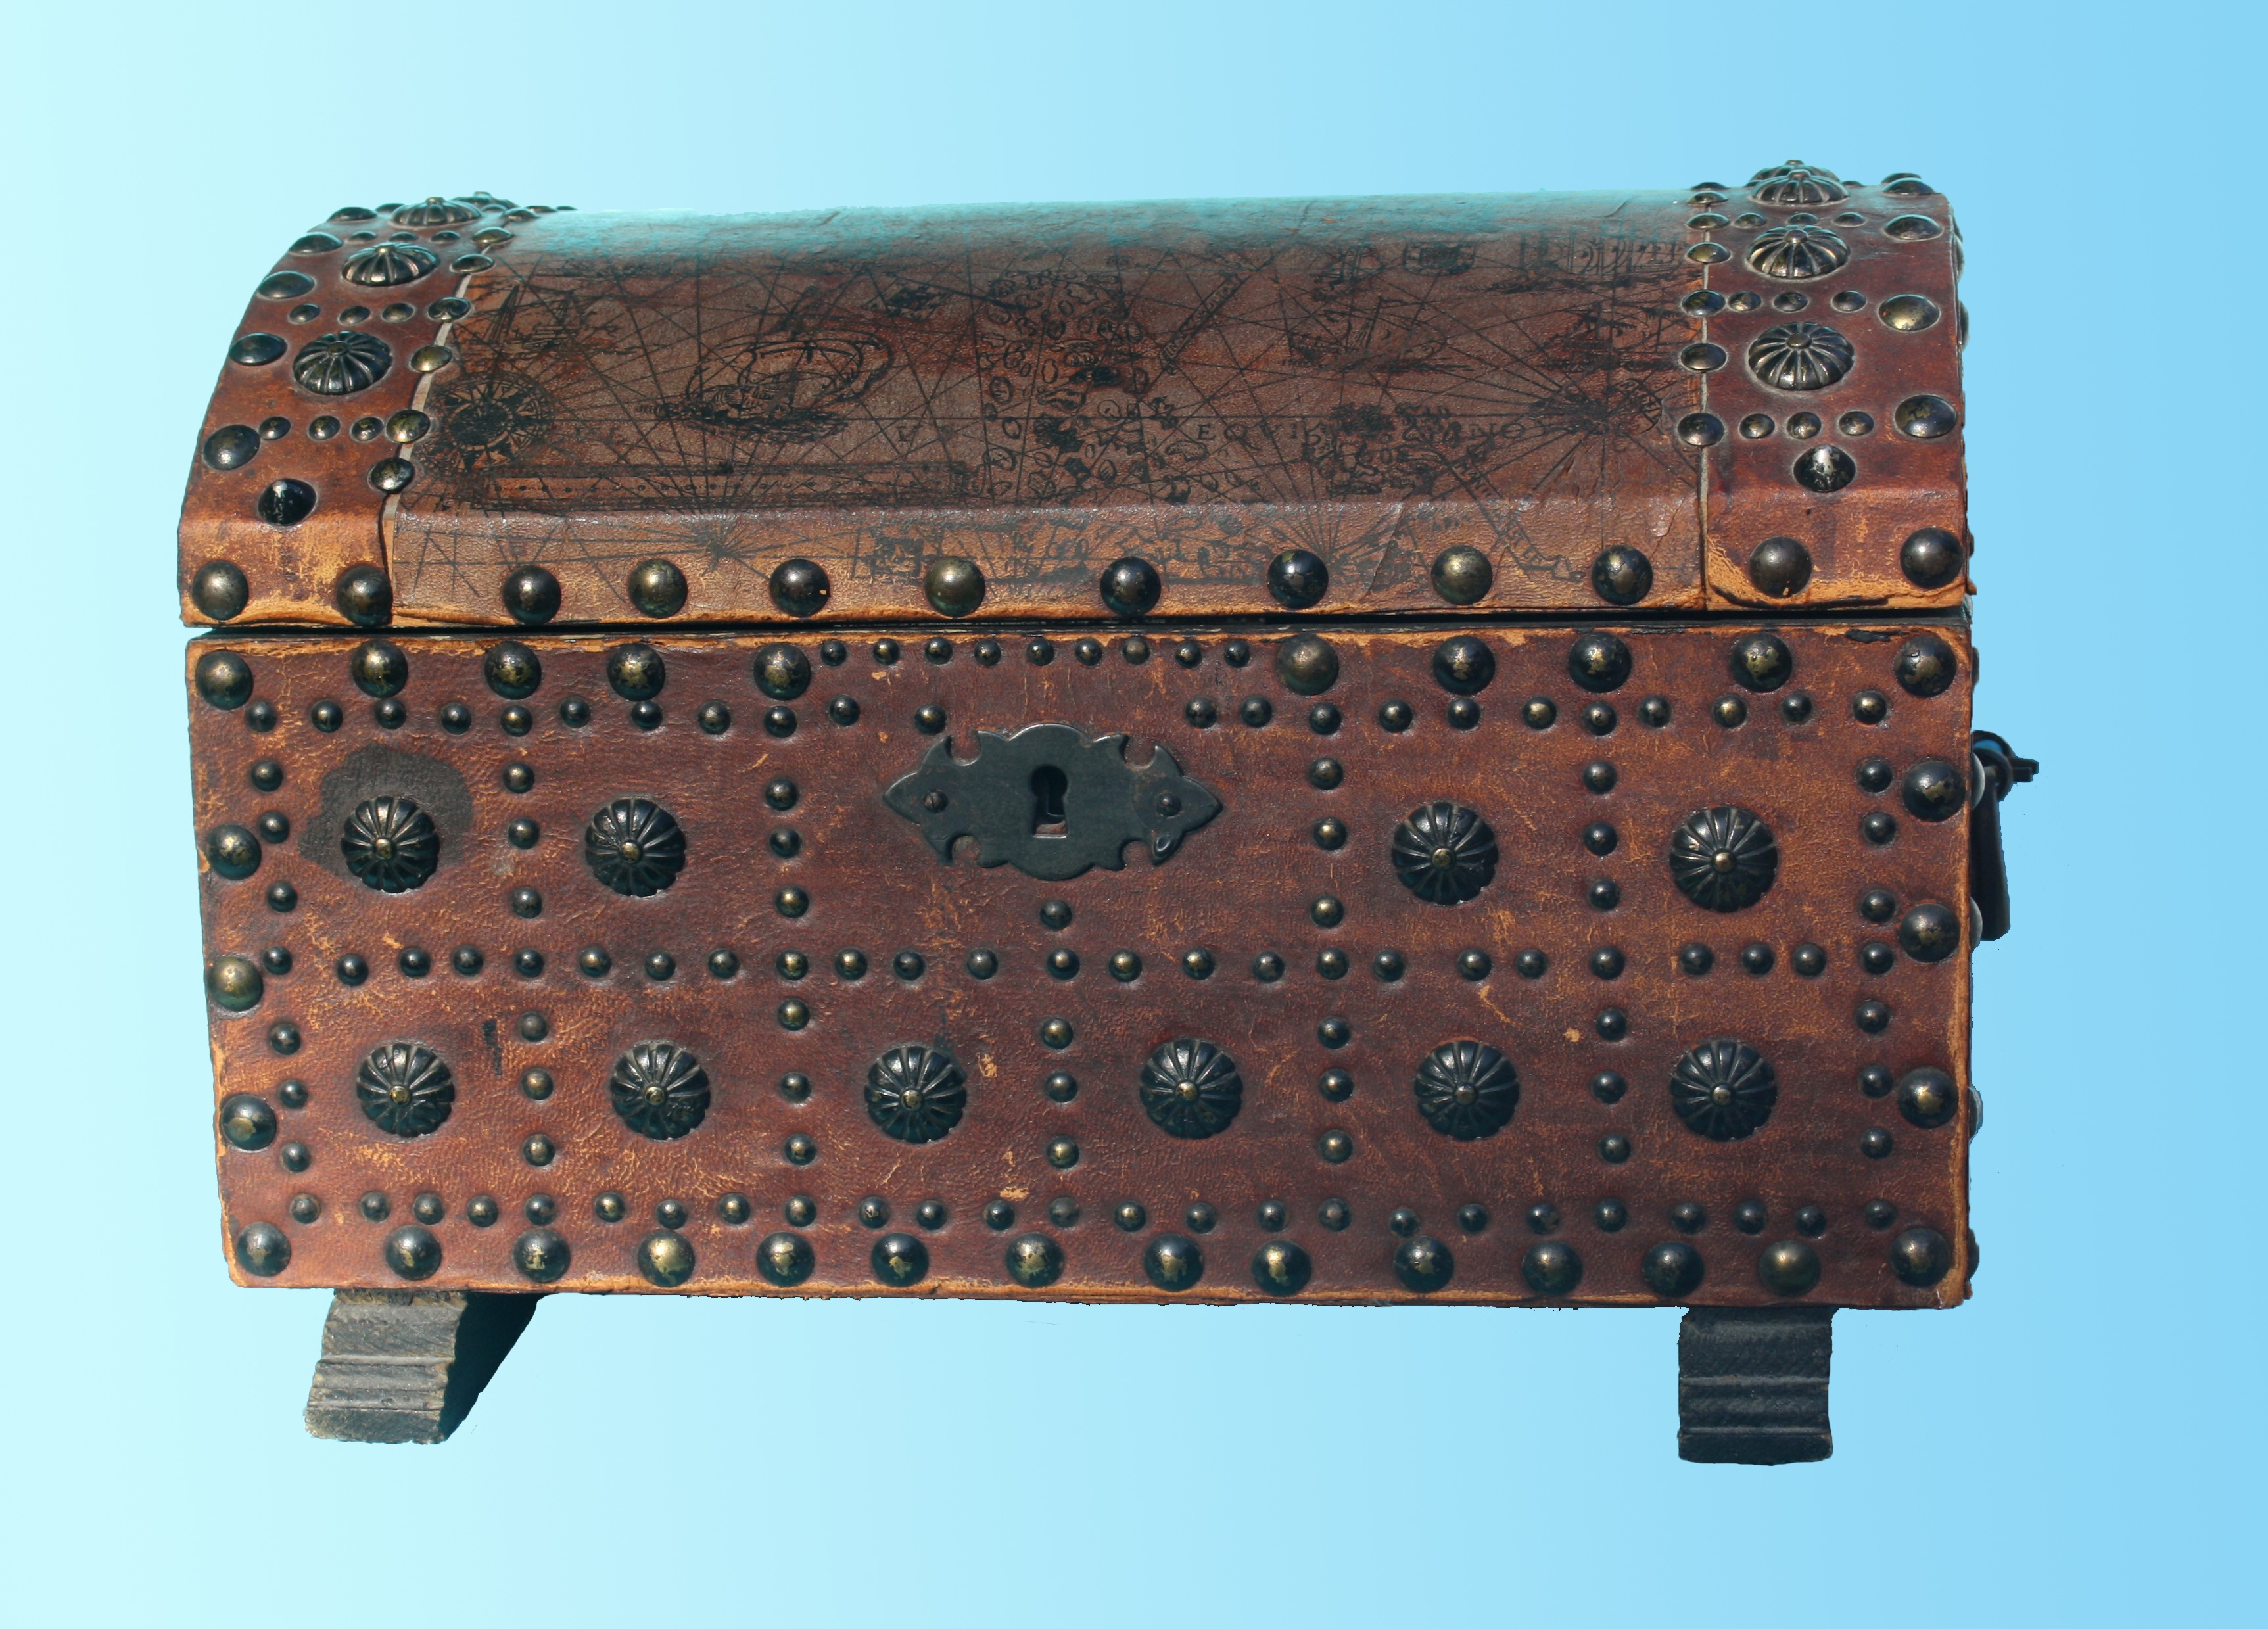
leather, trunk, isolated, decoration, brown, box, furniture, brick, chest, suitcase, baggage, light blue, treasure chest, man made object